Railway signal

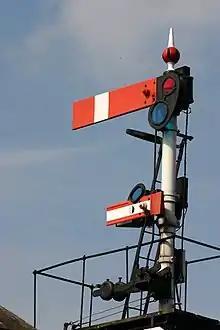
A British lower-quadrant semaphore stop signal with subsidiary arm below

Signals have "aspects" and "indications". The "aspect" is the visual appearance of the signal; the "indication" is the meaning. In American practice the indications have conventional names, so that for instance "Medium Approach" means "Proceed at not exceeding medium speed; be prepared to stop at next signal". Different railroads historically assigned different meanings to the same aspect, so it is common as a result of mergers to find that different divisions of a modern railroad may have different rules governing the interpretation of signal aspects. For example, stop aspect refers to any signal aspect that does not allow the driver to pass the signal.